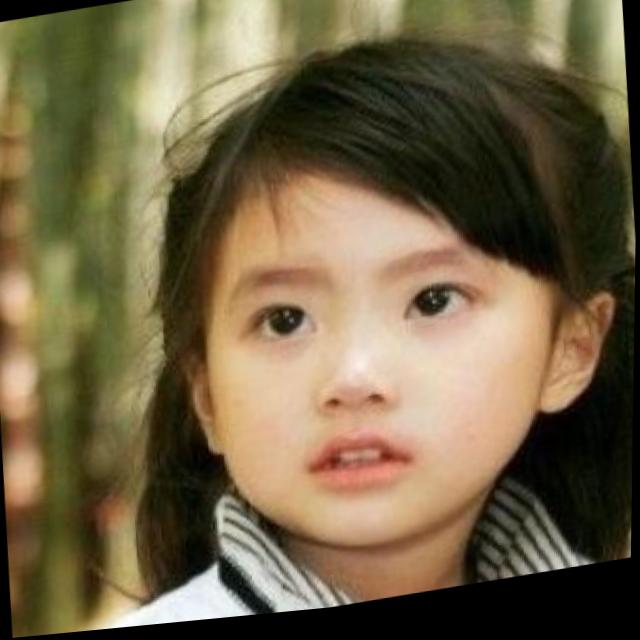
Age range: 0-12